Question: Please indicate a possible affordance area of the sit_on_bench that can be used for sitting on
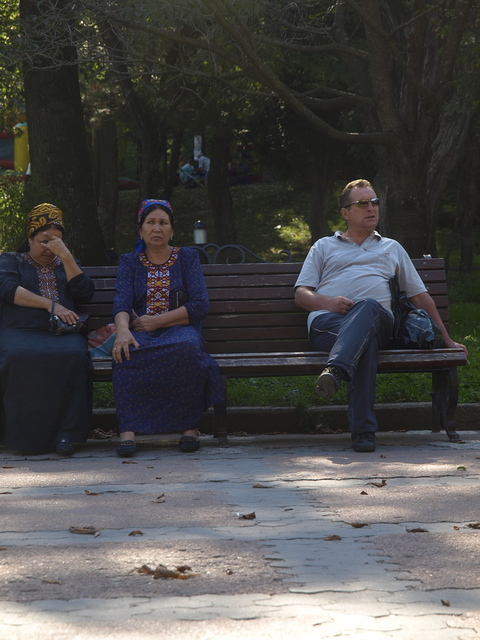
Answer: [80.255, 330.828, 462.012, 375.352]